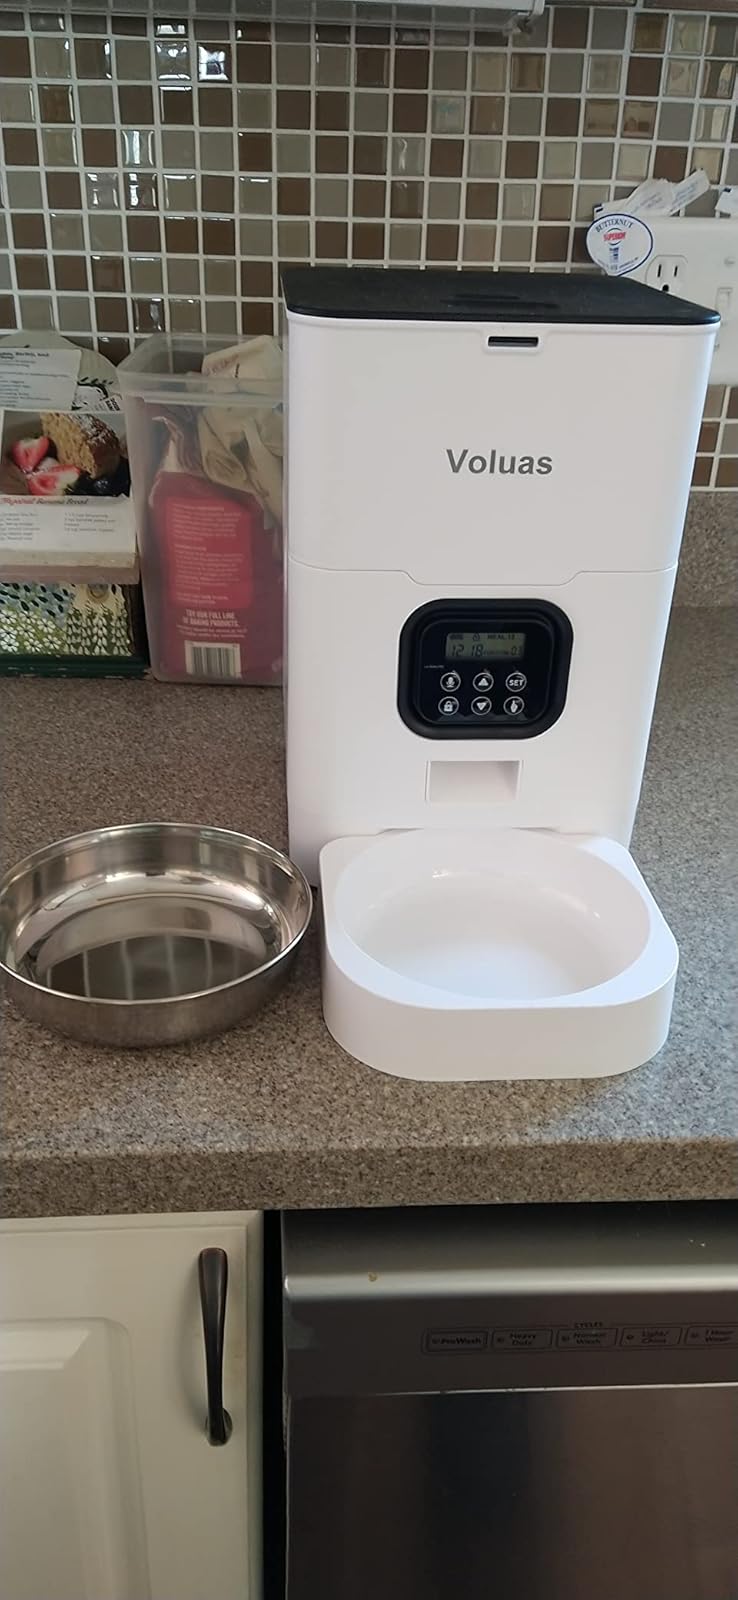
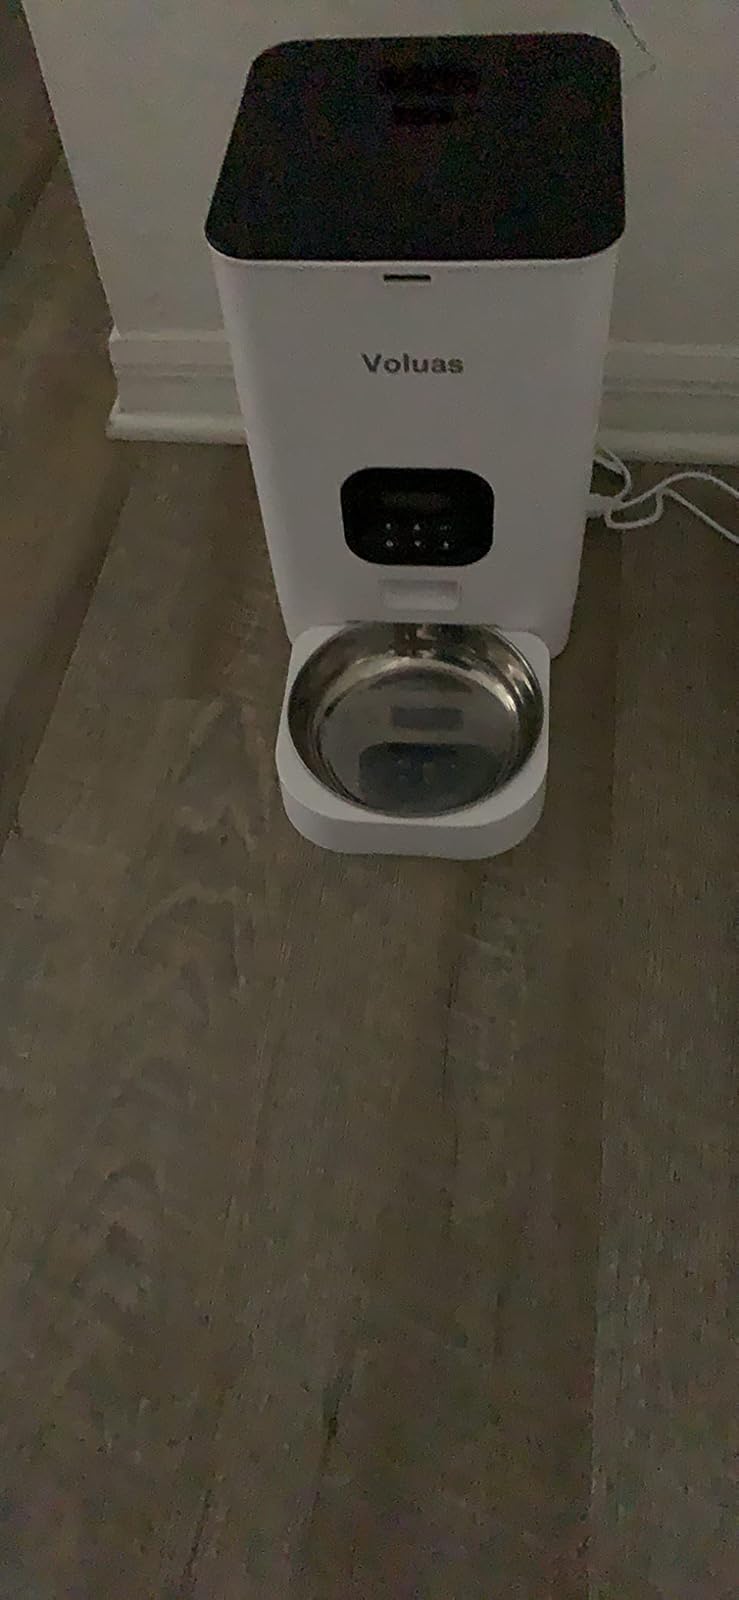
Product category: items_feeder
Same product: yes